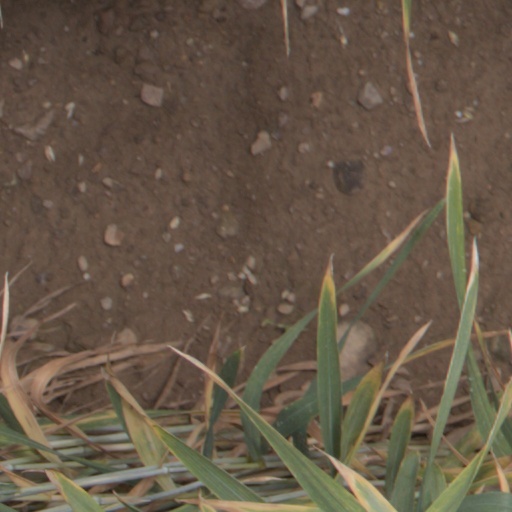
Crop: wheat